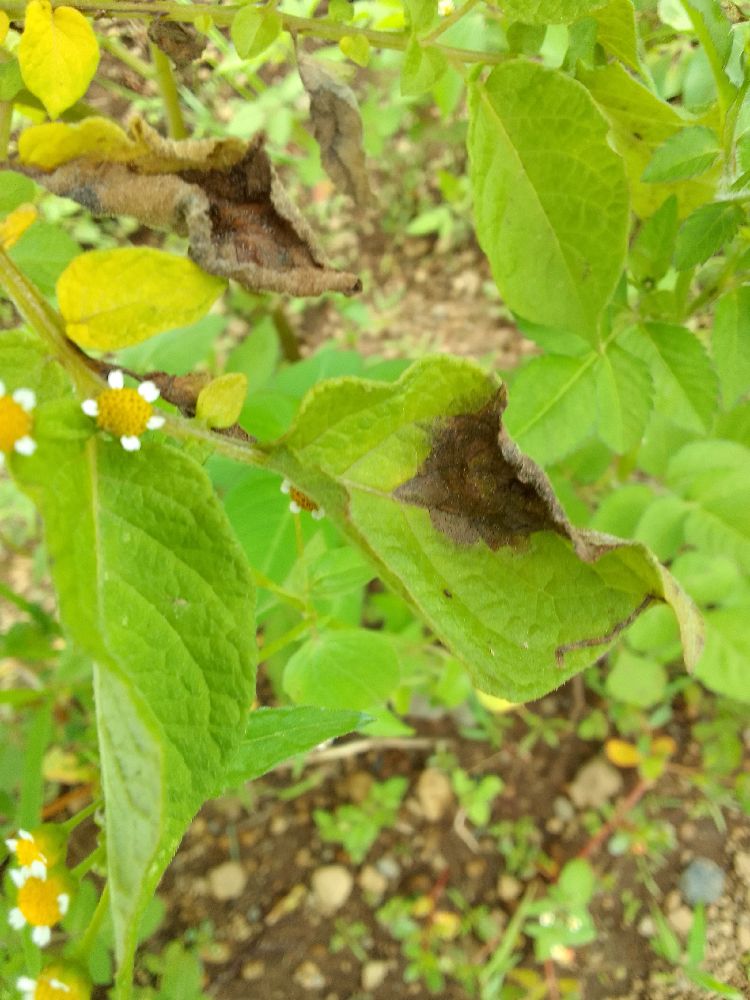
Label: Late blight